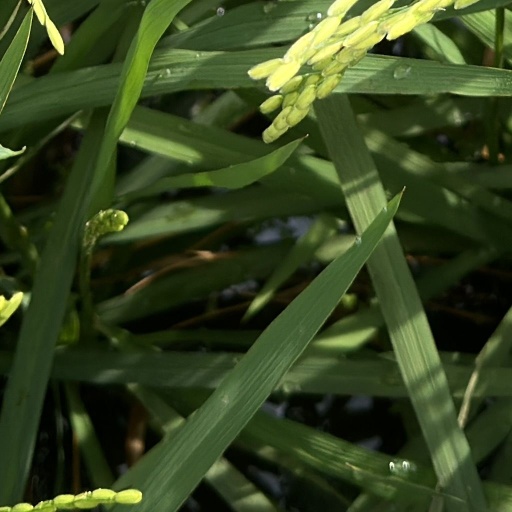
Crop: rice